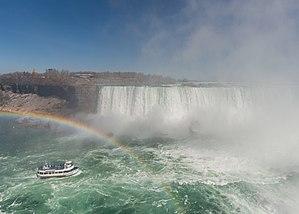
Les chutes Horseshoe sont des chutes d'eau situées à la frontière entre le Canada et les États-Unis. Situées le long du cours de la rivière Niagara entre la ville de Niagara Falls dans l'État de New York et celle de Niagara Falls dans la province de l'Ontario, elles constituent les plus importantes de toutes les chutes du Niagara. La partie canadienne est gérée par la Niagara Parks Commission. La partie américaine, plus petite, est protégée depuis 1885 au sein du parc d'État de Niagara Falls.